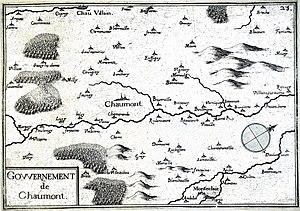
relevé du géographe du roy Tassin.
Le bailliage de Chaumont-en- bassigny est une ancienne entité administrative du comté puis de la province de Champagne, ayant existé jusqu'à 1789.